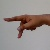
The image shows a hand gesture representing the letter 'P' in Indian Sign Language.